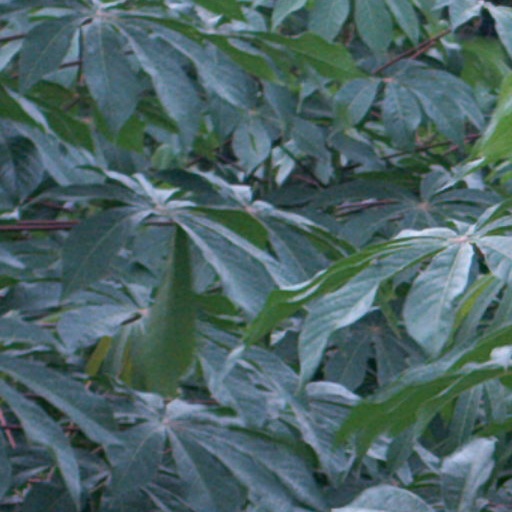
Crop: cassava